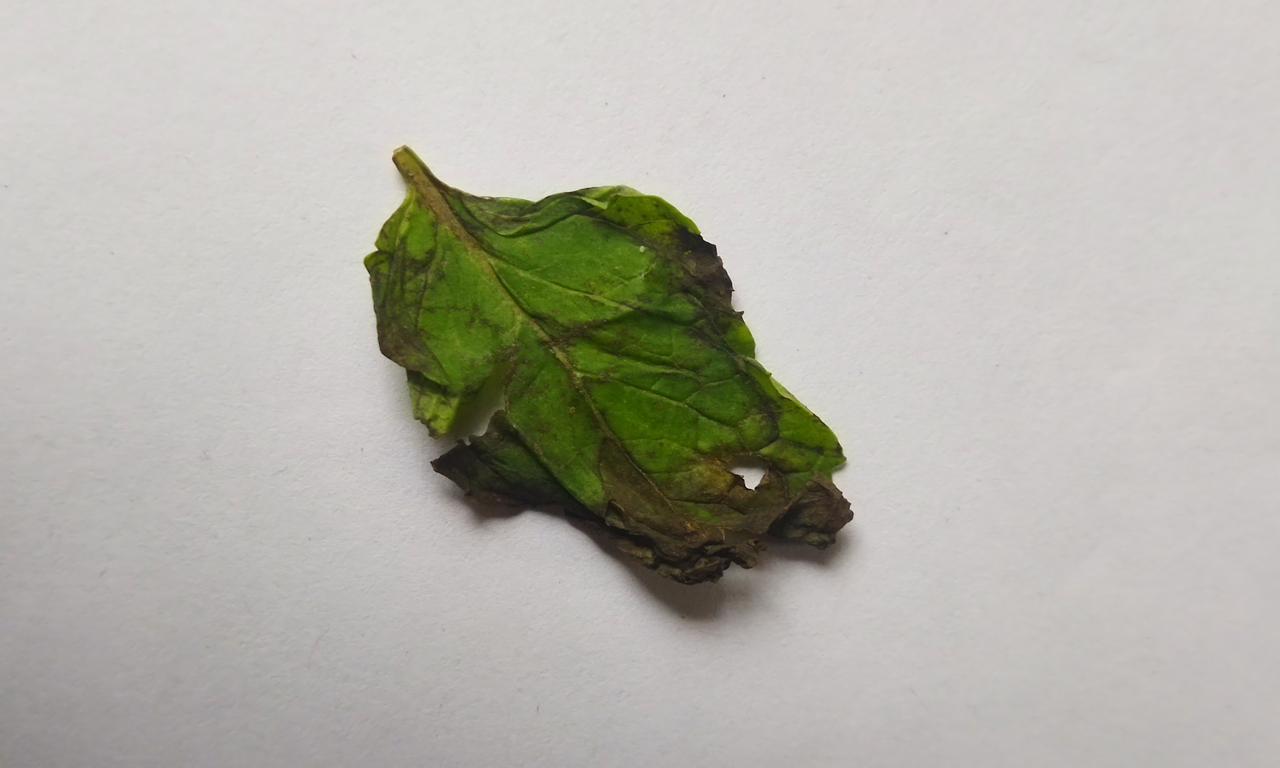
Label: Spoiled